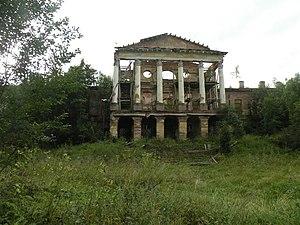
Le palais de Ropcha est un ancien palais – aujourd'hui en ruines – situé en Russie, à 49 kilomètres au sud-ouest de Saint-Pétersbourg à Ropcha. Ce palais néoclassique construit par Rastrelli pour la famille impériale a été laissé à l'abandon dans les années 1970 ; en plus de quarante ans, il est tombé totalement en ruines et risque de disparaître, malgré le fait que l'ensemble du palais et des dépendances soit inscrit à la liste du patrimoine mondial de l'Unesco.